Ericsson

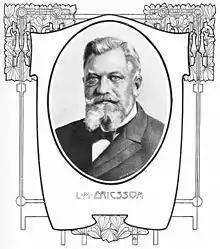
Lars Magnus Ericsson

Lars Magnus Ericsson began his association with telephones in his youth as an instrument maker. He worked for a firm that made telegraph equipment for the Swedish government agency Telegrafverket. In 1876, at the age of 30, he started a telegraph repair shop with help from his friend Carl Johan Andersson in central Stockholm and repaired foreign-made telephones. In 1878, Ericsson began making and selling his own telephone equipment. His telephones were not technically innovative. In 1878, he agreed to supply telephones and switchboards to Sweden's first telecommunications operating company, Stockholms Allmänna Telefonaktiebolag.